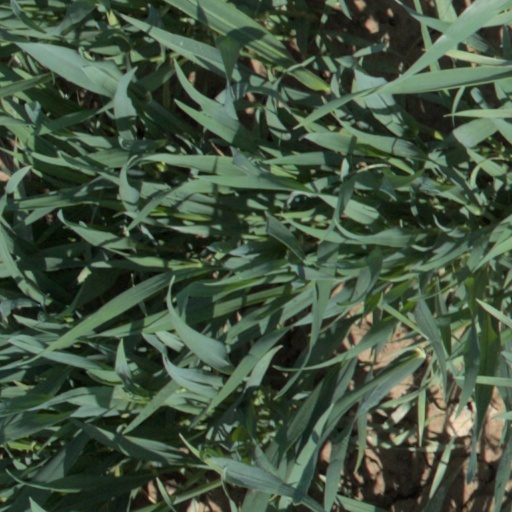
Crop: wheat